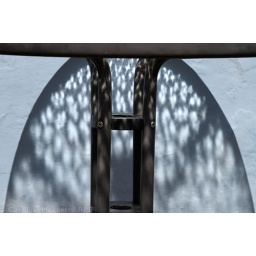
Loved this shadwo cast by the glass table top. Ref: D601-034